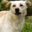
Label: dog